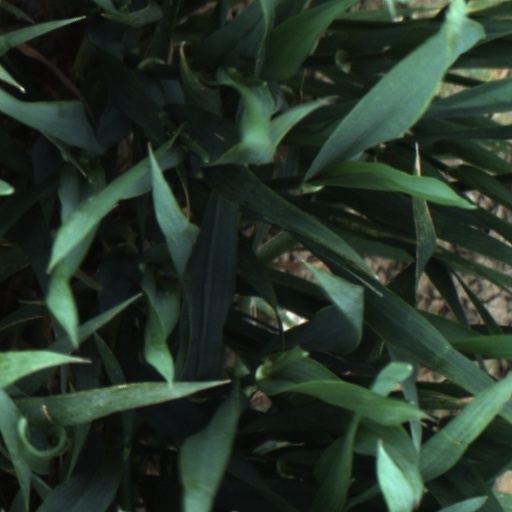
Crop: wheat